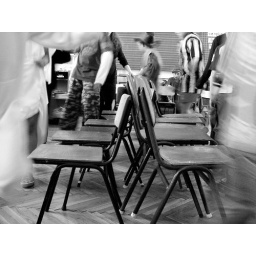
rock around the chairs